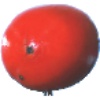
Label: Kaki 1